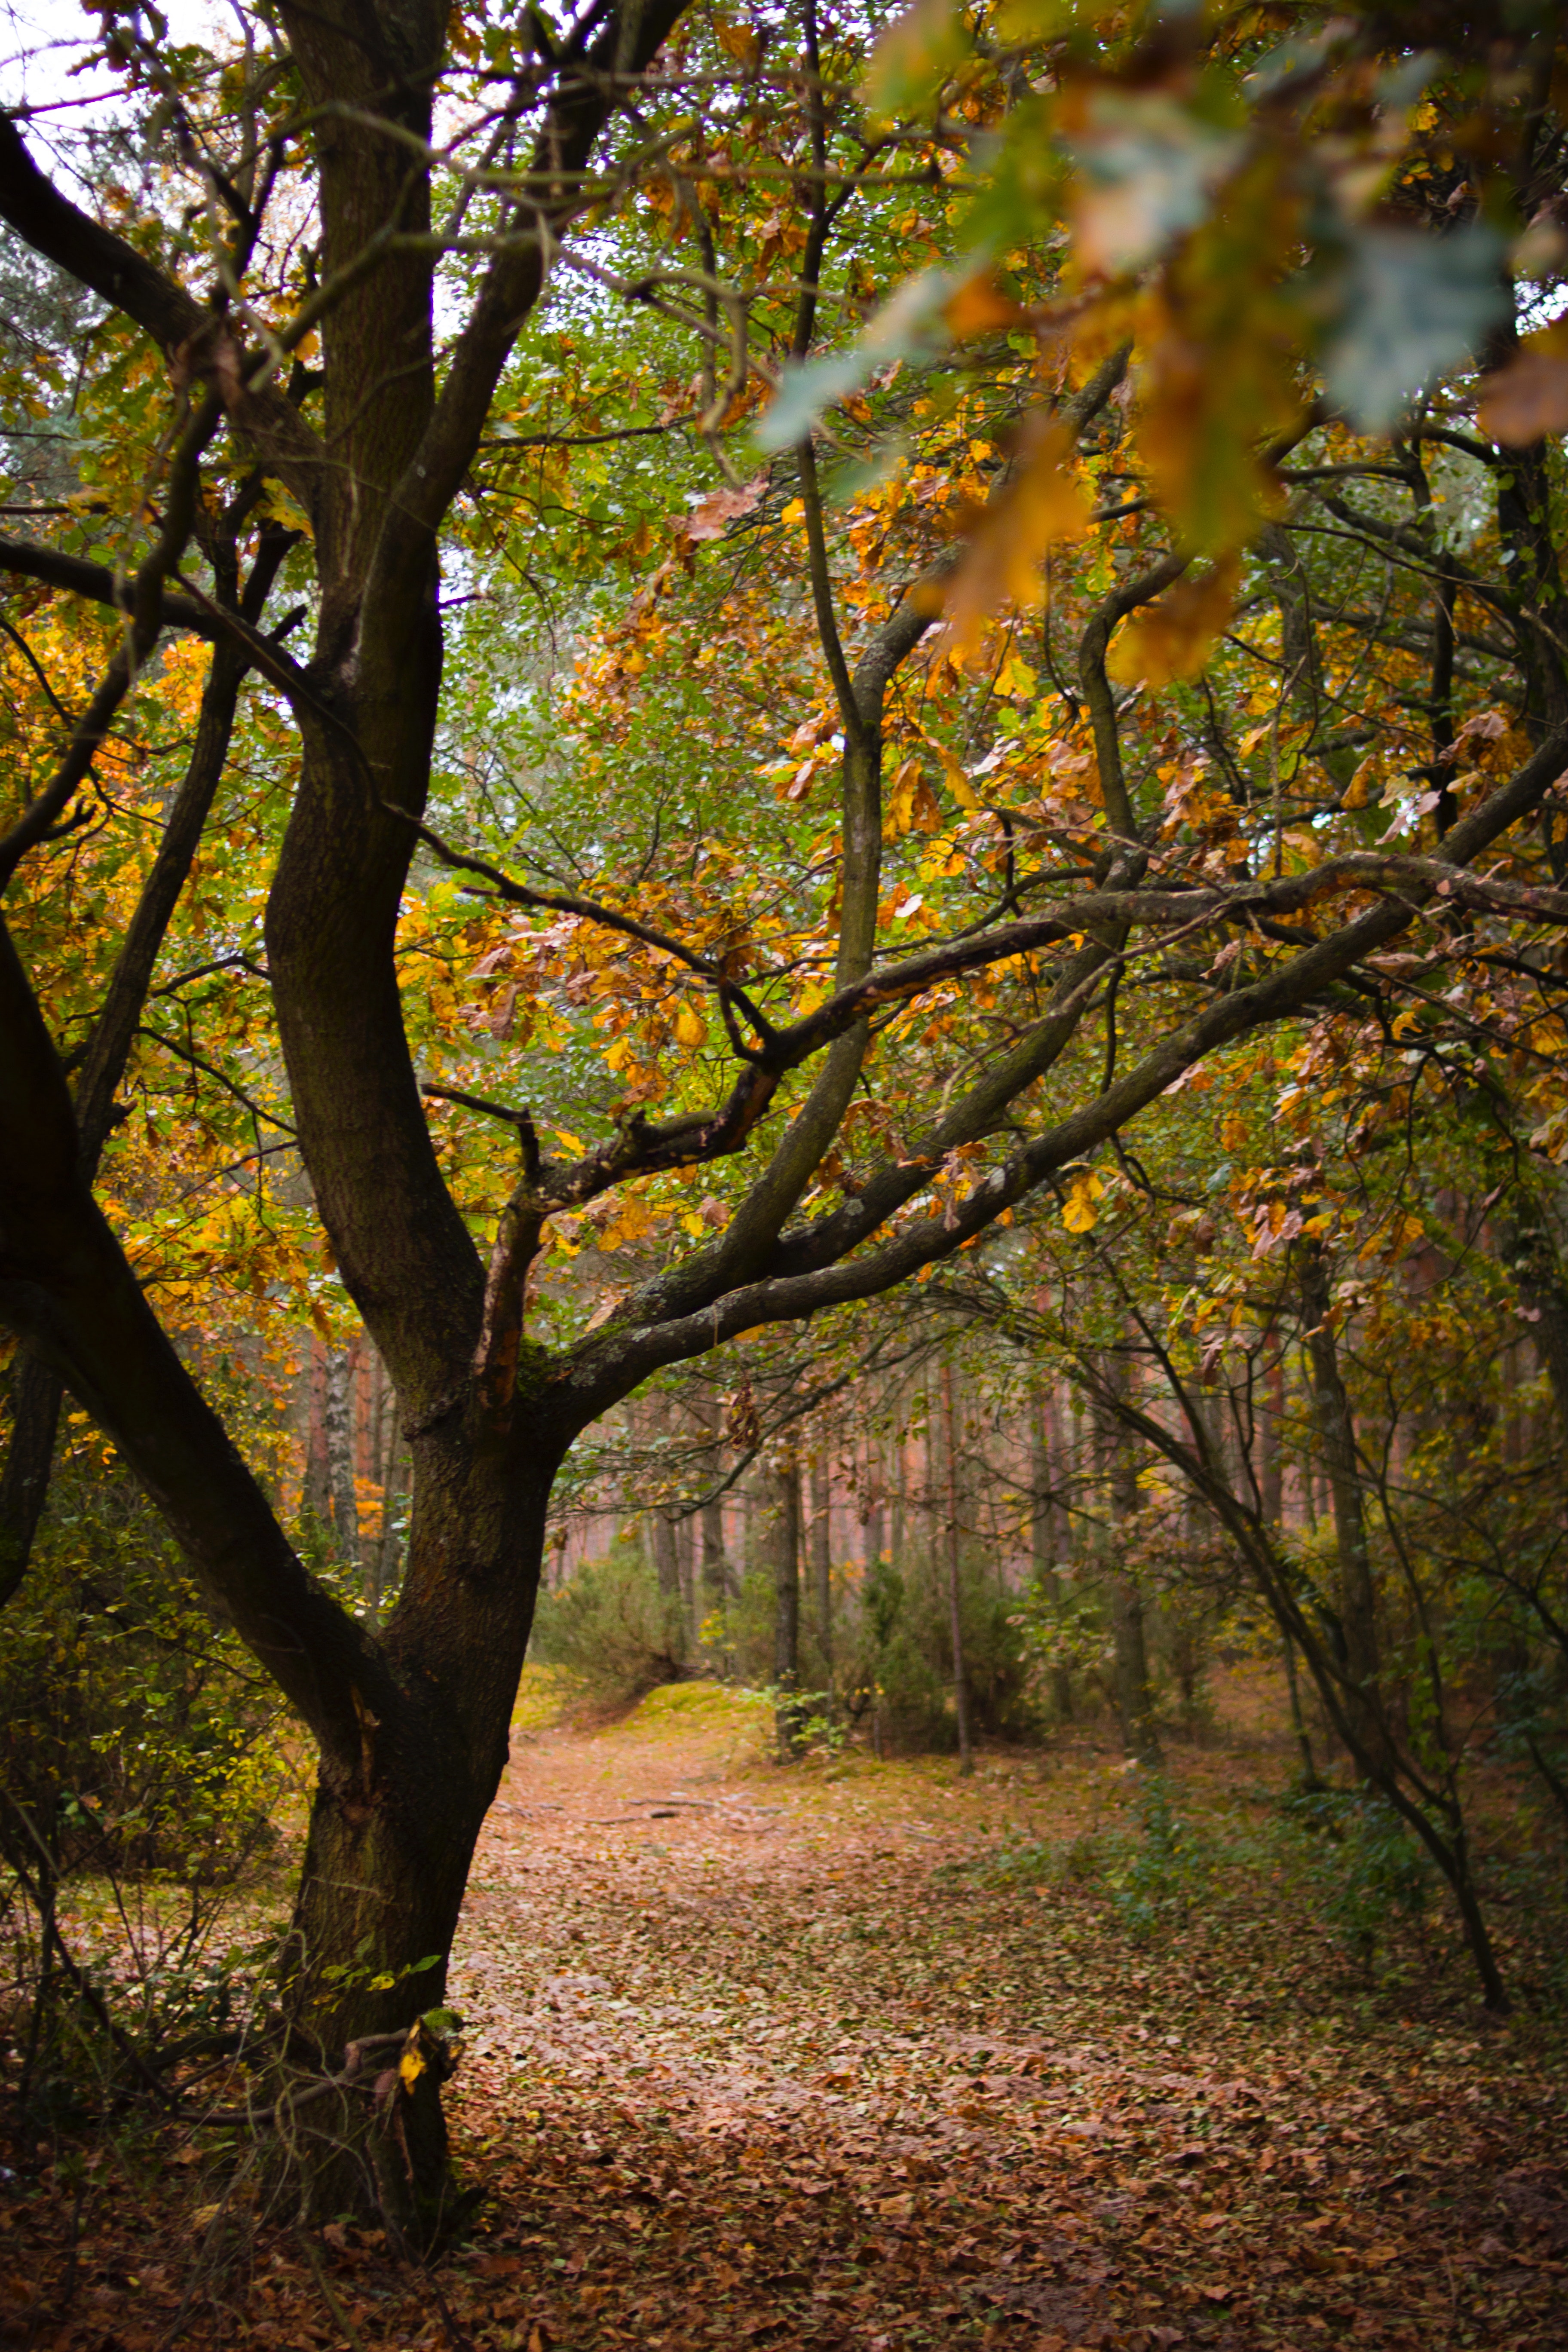
tree, natural landscape, nature, woodland, leaf, natural environment, forest, deciduous, autumn, branch, woody plant, Northern hardwood forest, sunlight, nature reserve, temperate broadleaf and mixed forest, grove, plant, biome, light, atmospheric phenomenon, yellow, trunk, grass, old growth forest, wood, sky, landscape, beech, state park, plant stem, Tints and shades, tropical and subtropical coniferous forests, twig, jungle